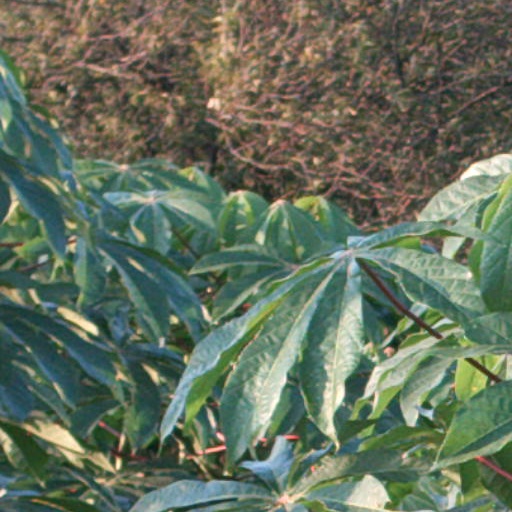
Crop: cassava